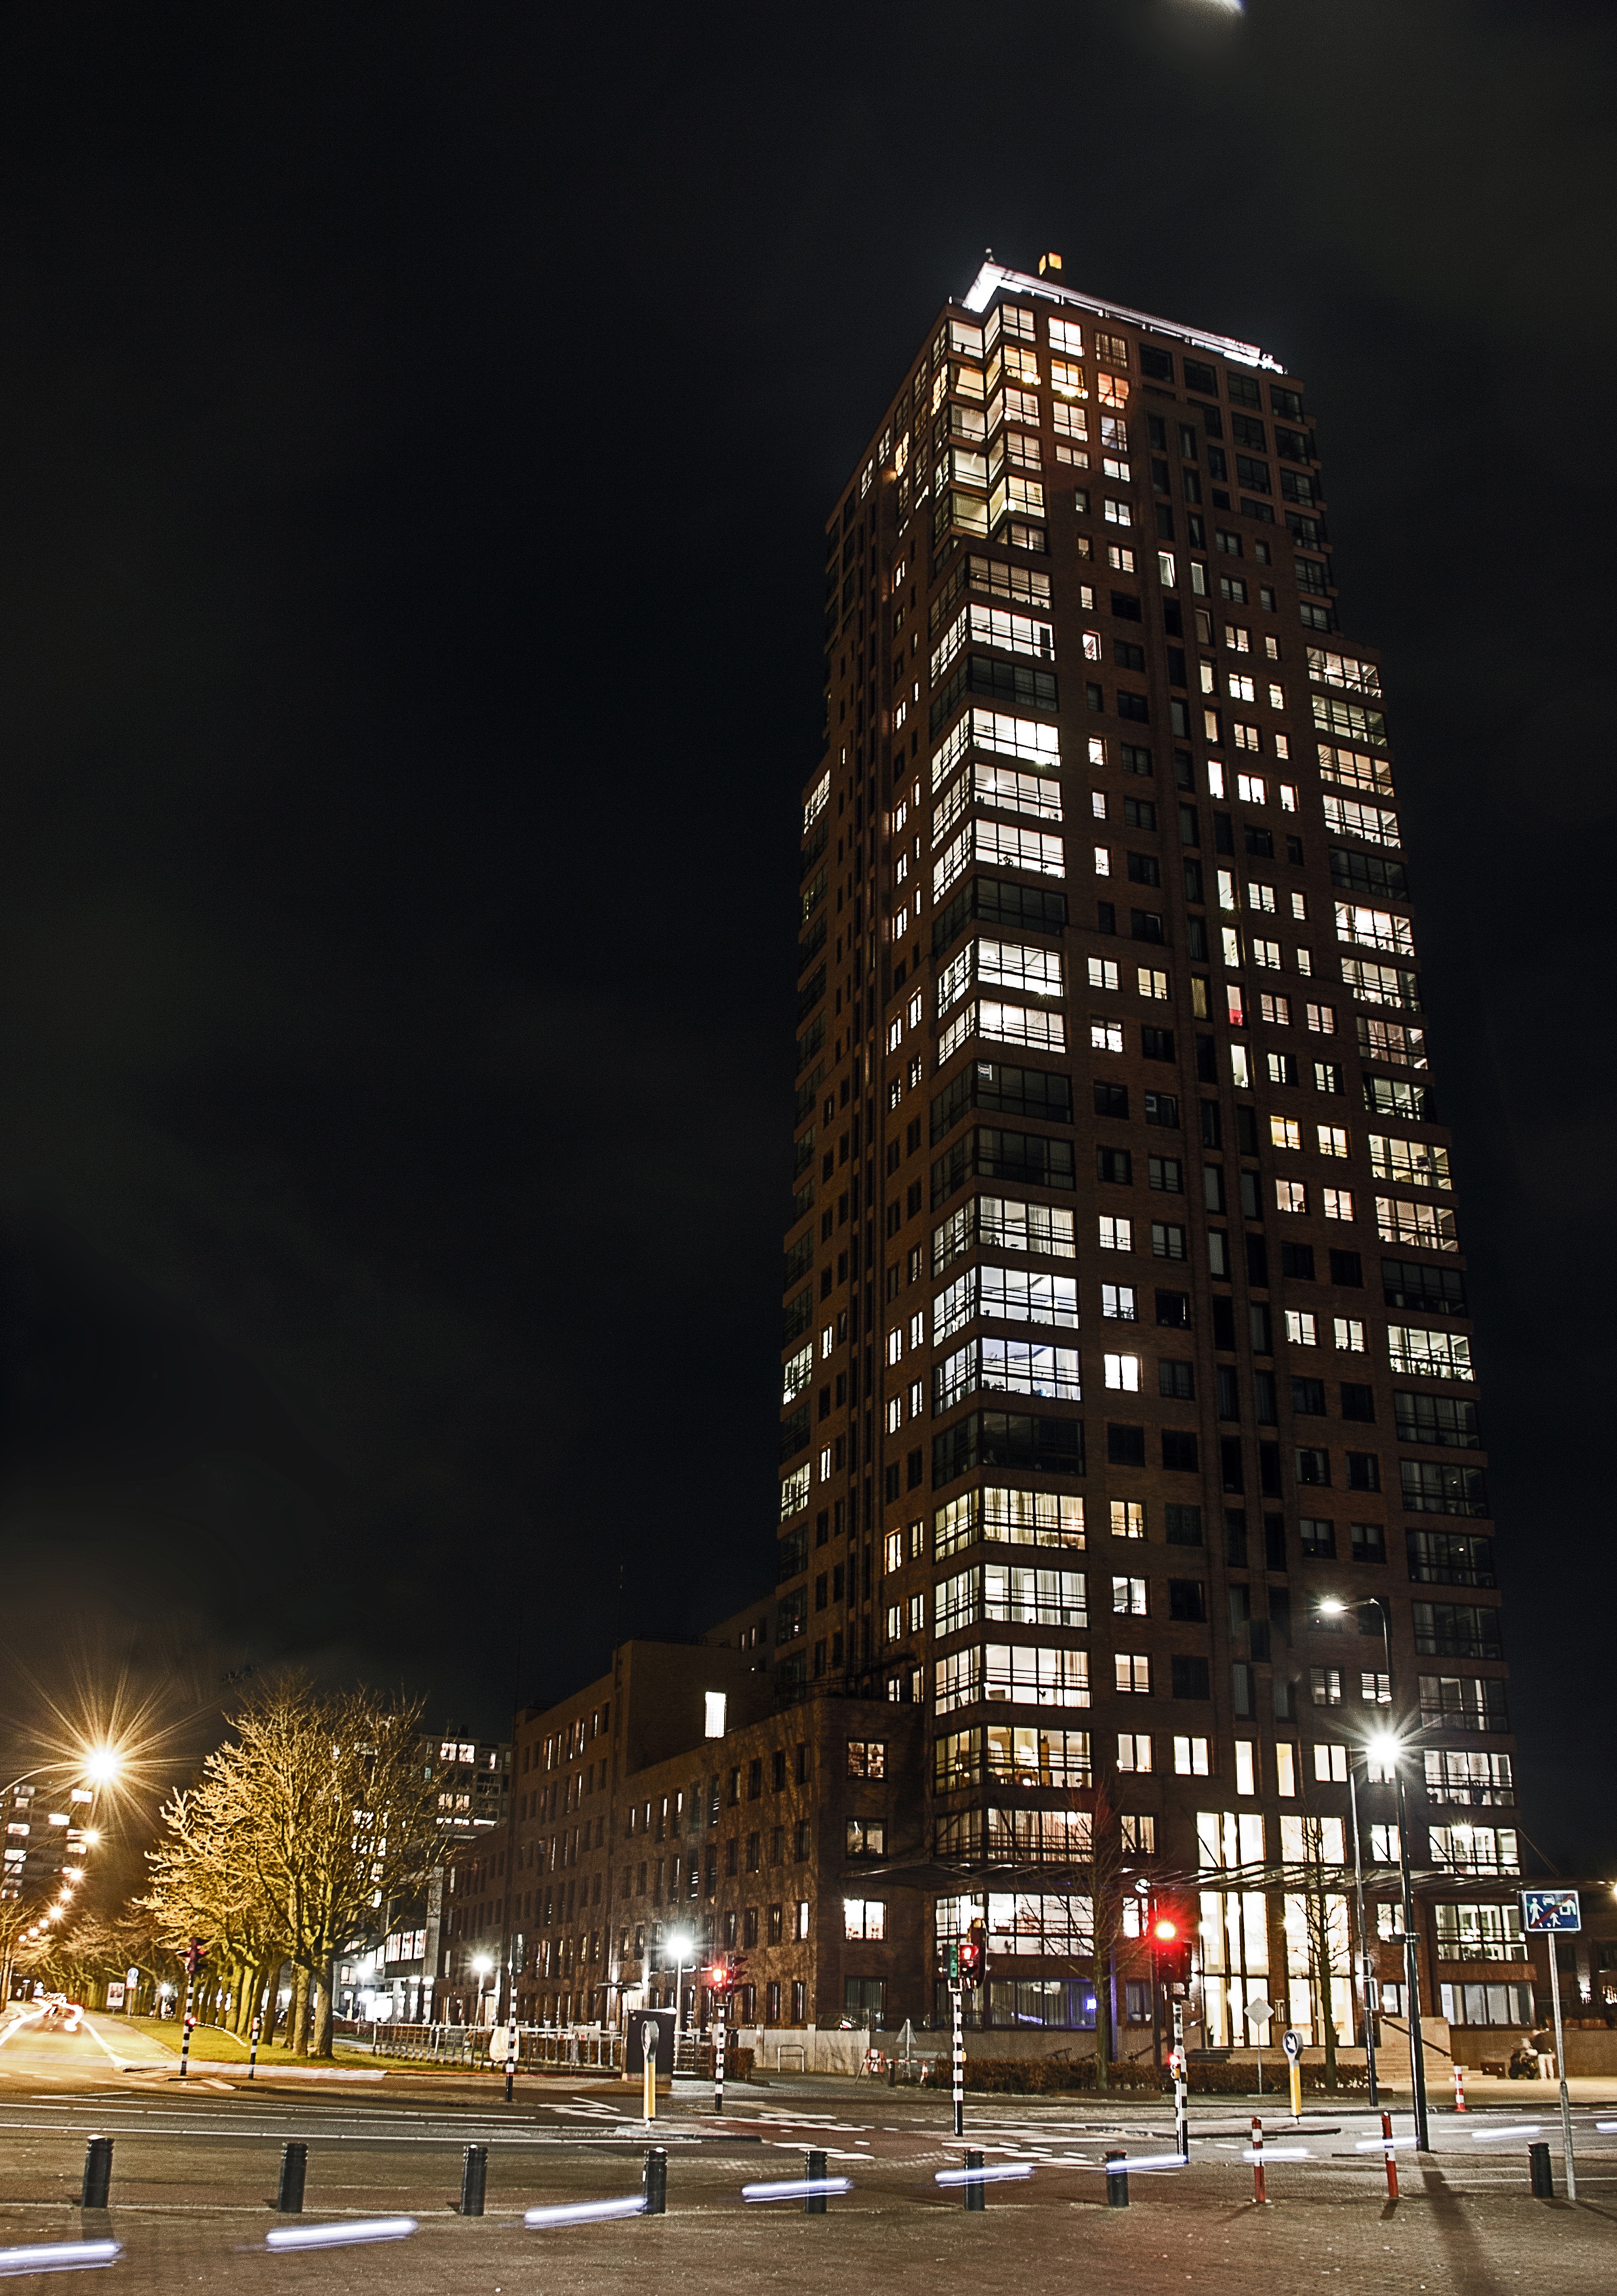
light, skyline, night, city, skyscraper, cityscape, downtown, evening, tower, landmark, tower block, city view, metropolis, urban area, enschede, human settlement, metropolitan area